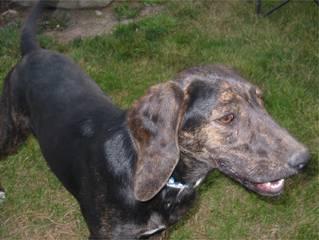
dog